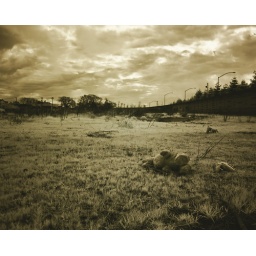
stuffed animals left in a field